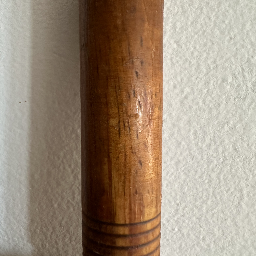
Material: Wood